Pronophilina

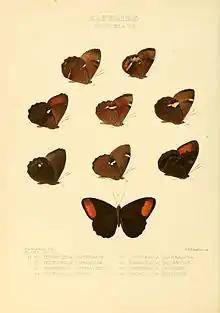
"Illustrations of New Species of Exotic Butterflies" "Pronophila" VIII

By the time Reuter proposed Pronophilidi as a formal tribe, there were some 230 described species. That number rose to 300 species by 1907, and 370 by 1970, primarily due to the work on museum and collection specimens by (in chronological order) William Chapman Hewitson, Cajetan Freiherr von Felder & Rudolf Felder, Arthur Gardiner Butler, Otto Staudinger, Theodor Otto Thieme and Gustav Weymer. More detailed field studies in the northern Andes by Adams and Bernard during the 1970s and 1980s resulted in many new taxa descriptions and a better understanding of their distribution and ecology and lead to an increased interest in this group after the 1990s. More than 100 species have been described since 1970, mostly due to contribution from A. L. Viloria, T. W. Pyrcz and G. Lamas, and it is estimated that the number of known taxa (including several yet unpublished species and subspecies descriptions) has nearly doubled in that period.